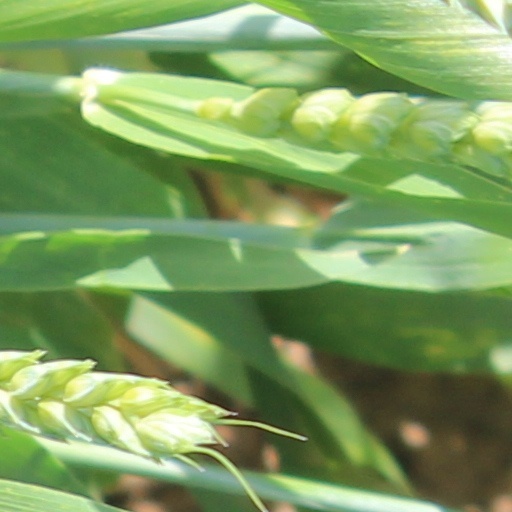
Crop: wheat